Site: brandenburg
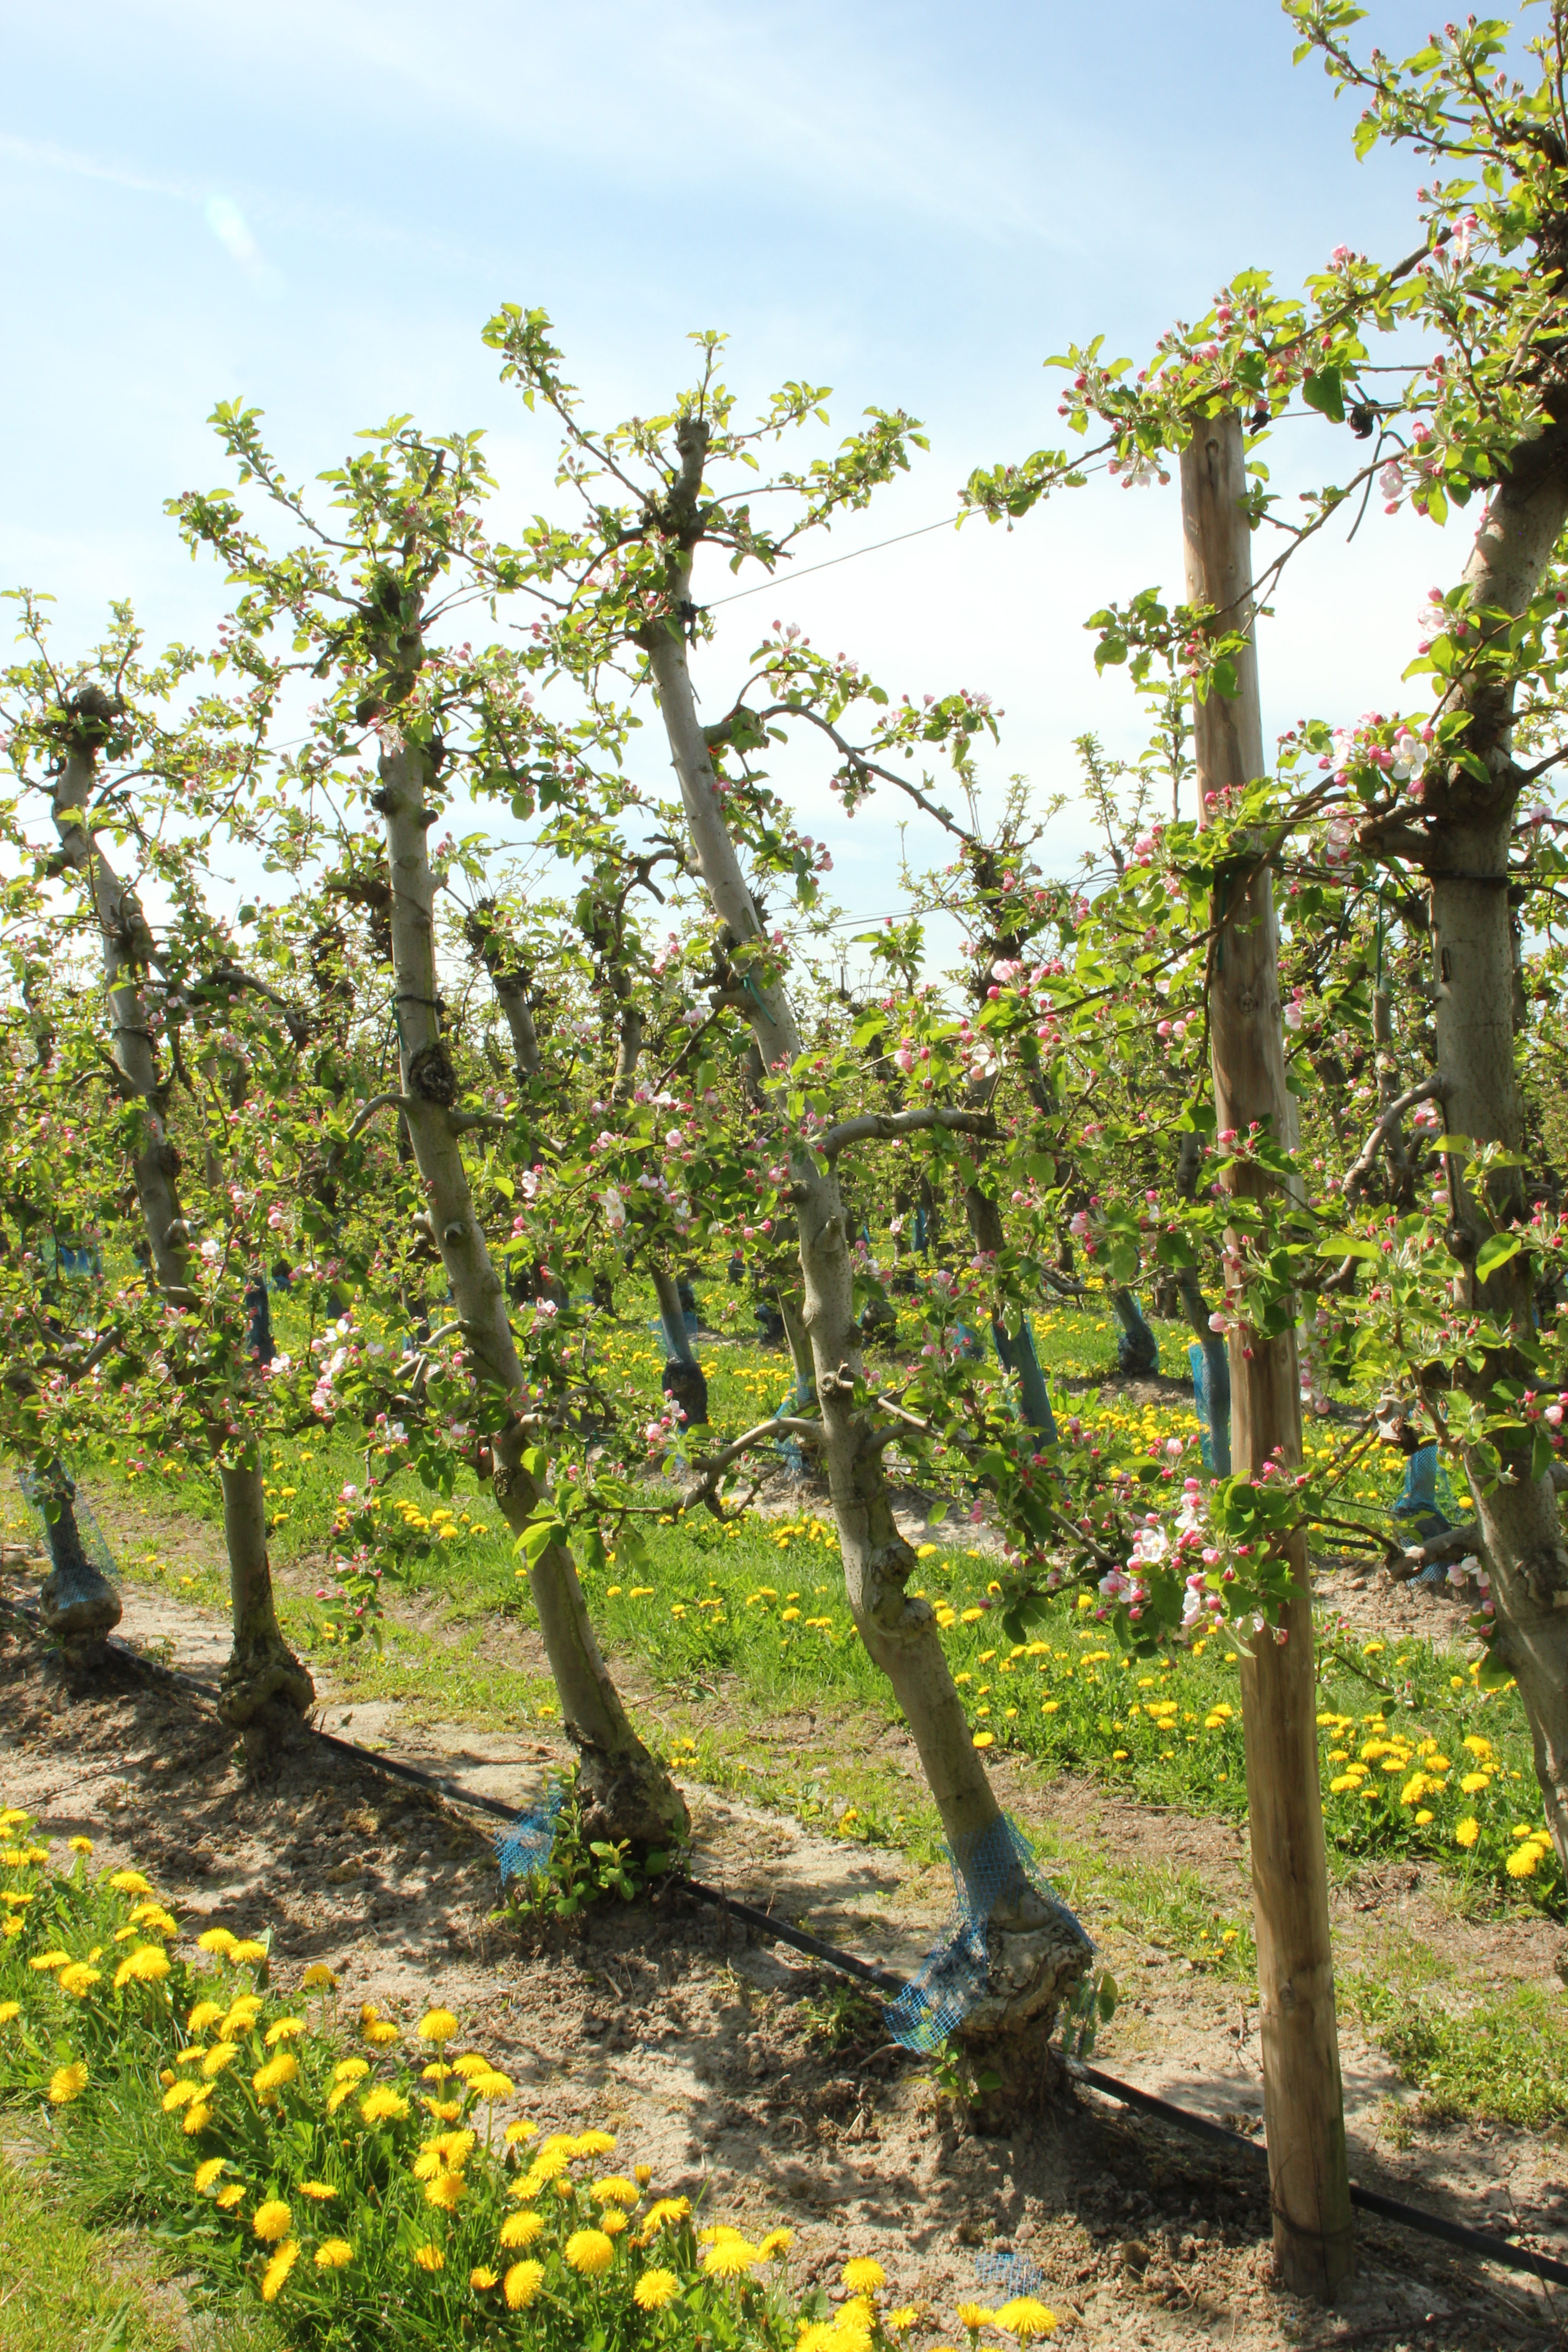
Growth stage (BBCH 57): Inflorescence emergence